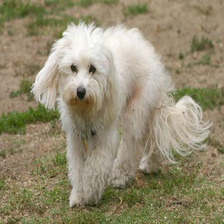
Species: dog
Breed: havanese